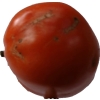
Label: tomato